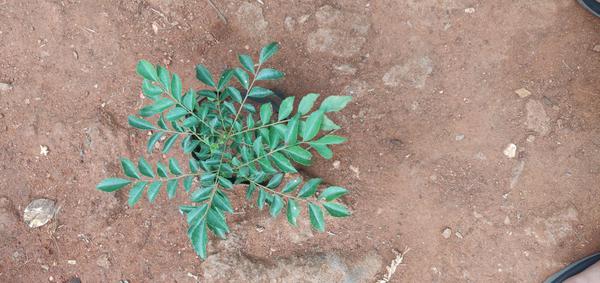
Plant: Curry_Leaf